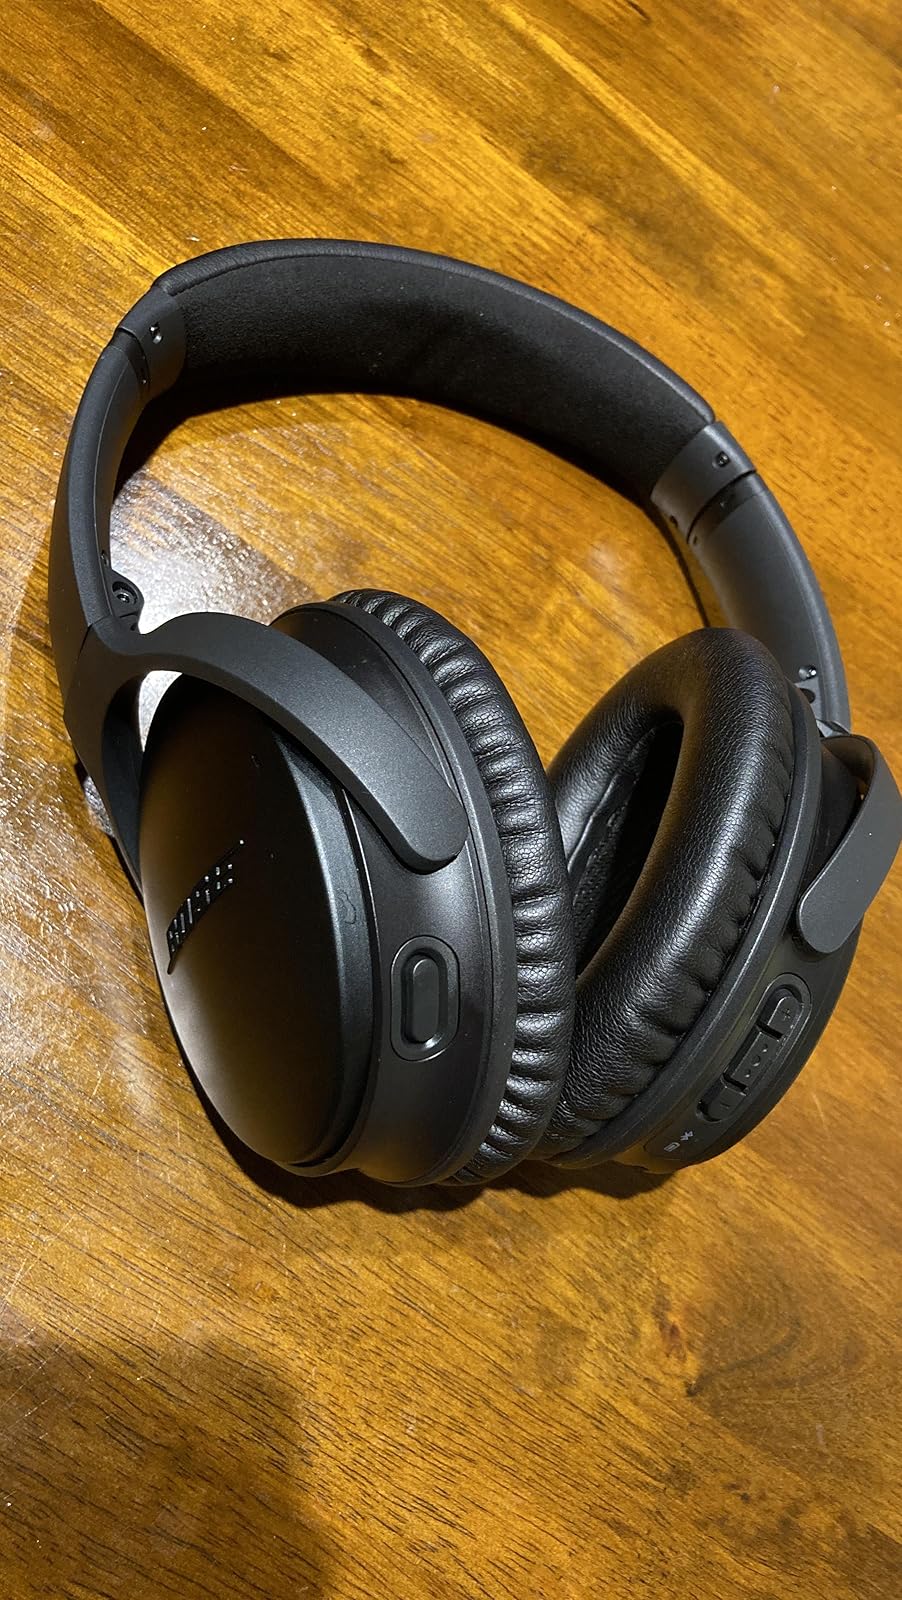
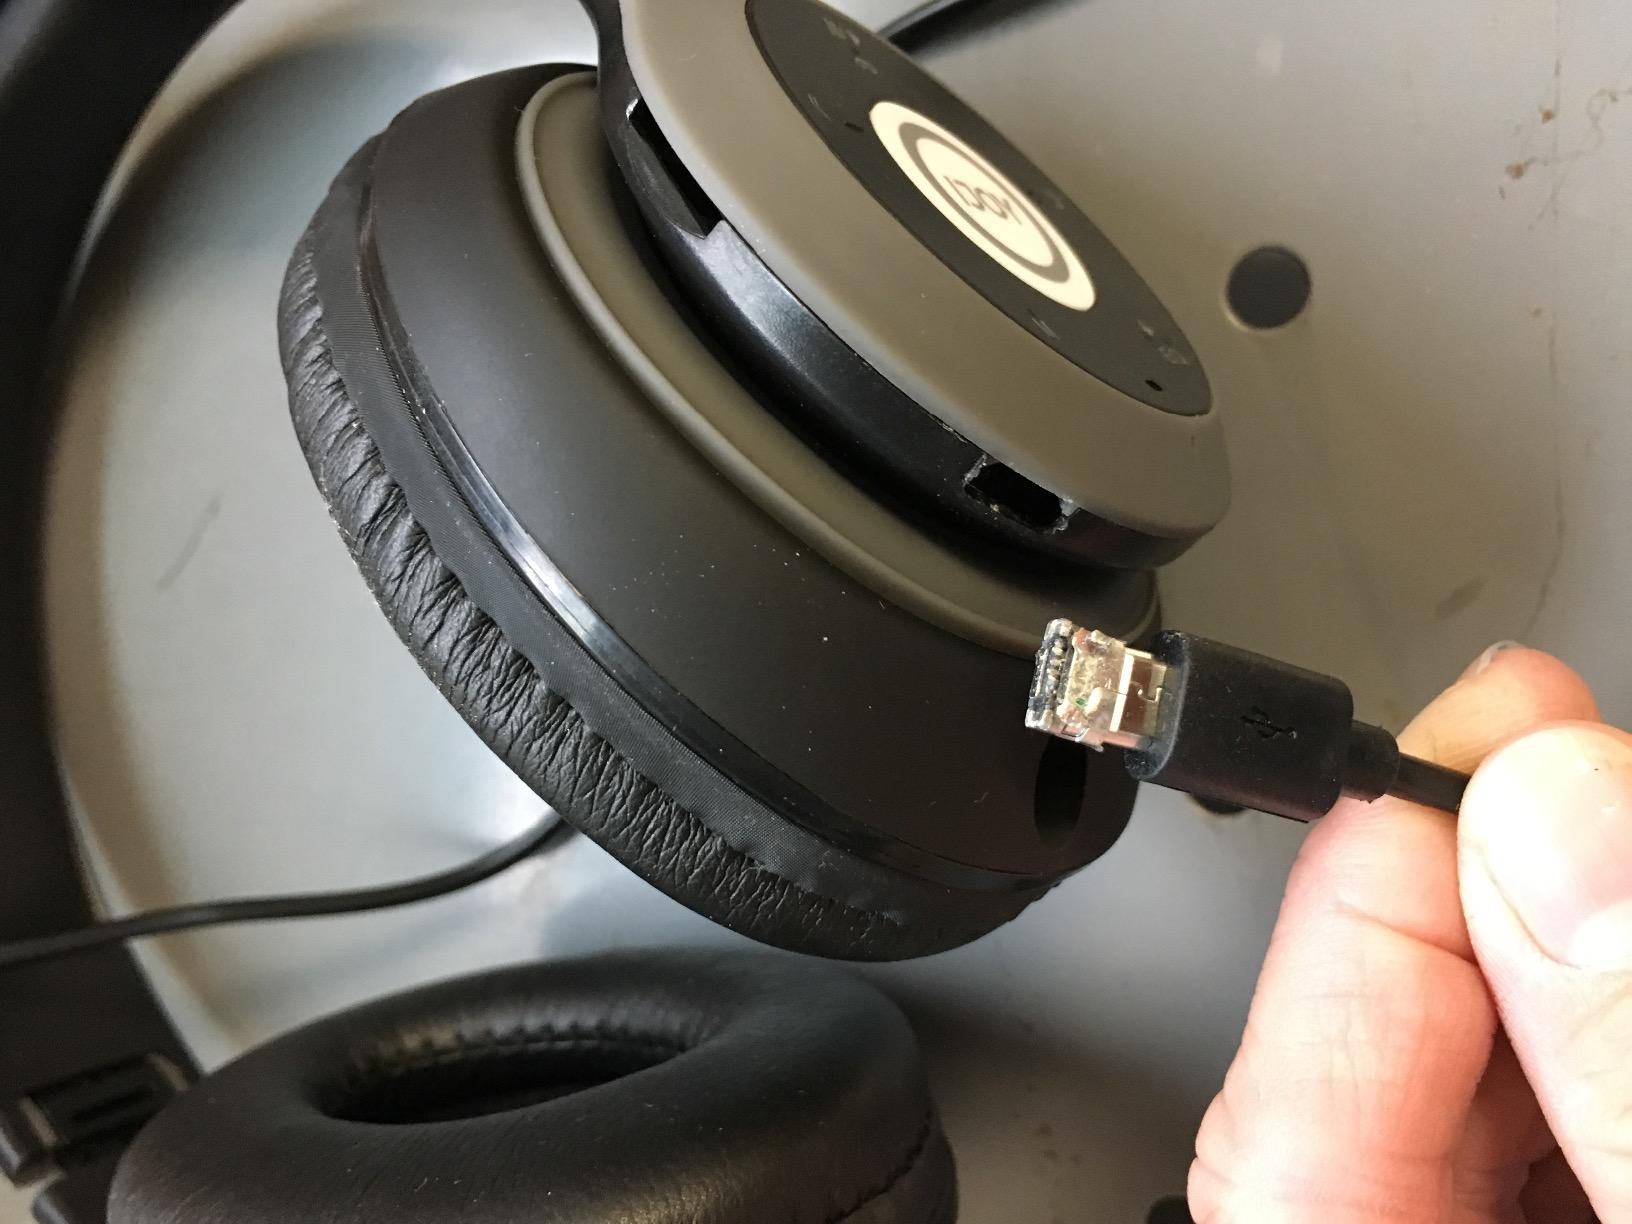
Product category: headphones
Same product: no